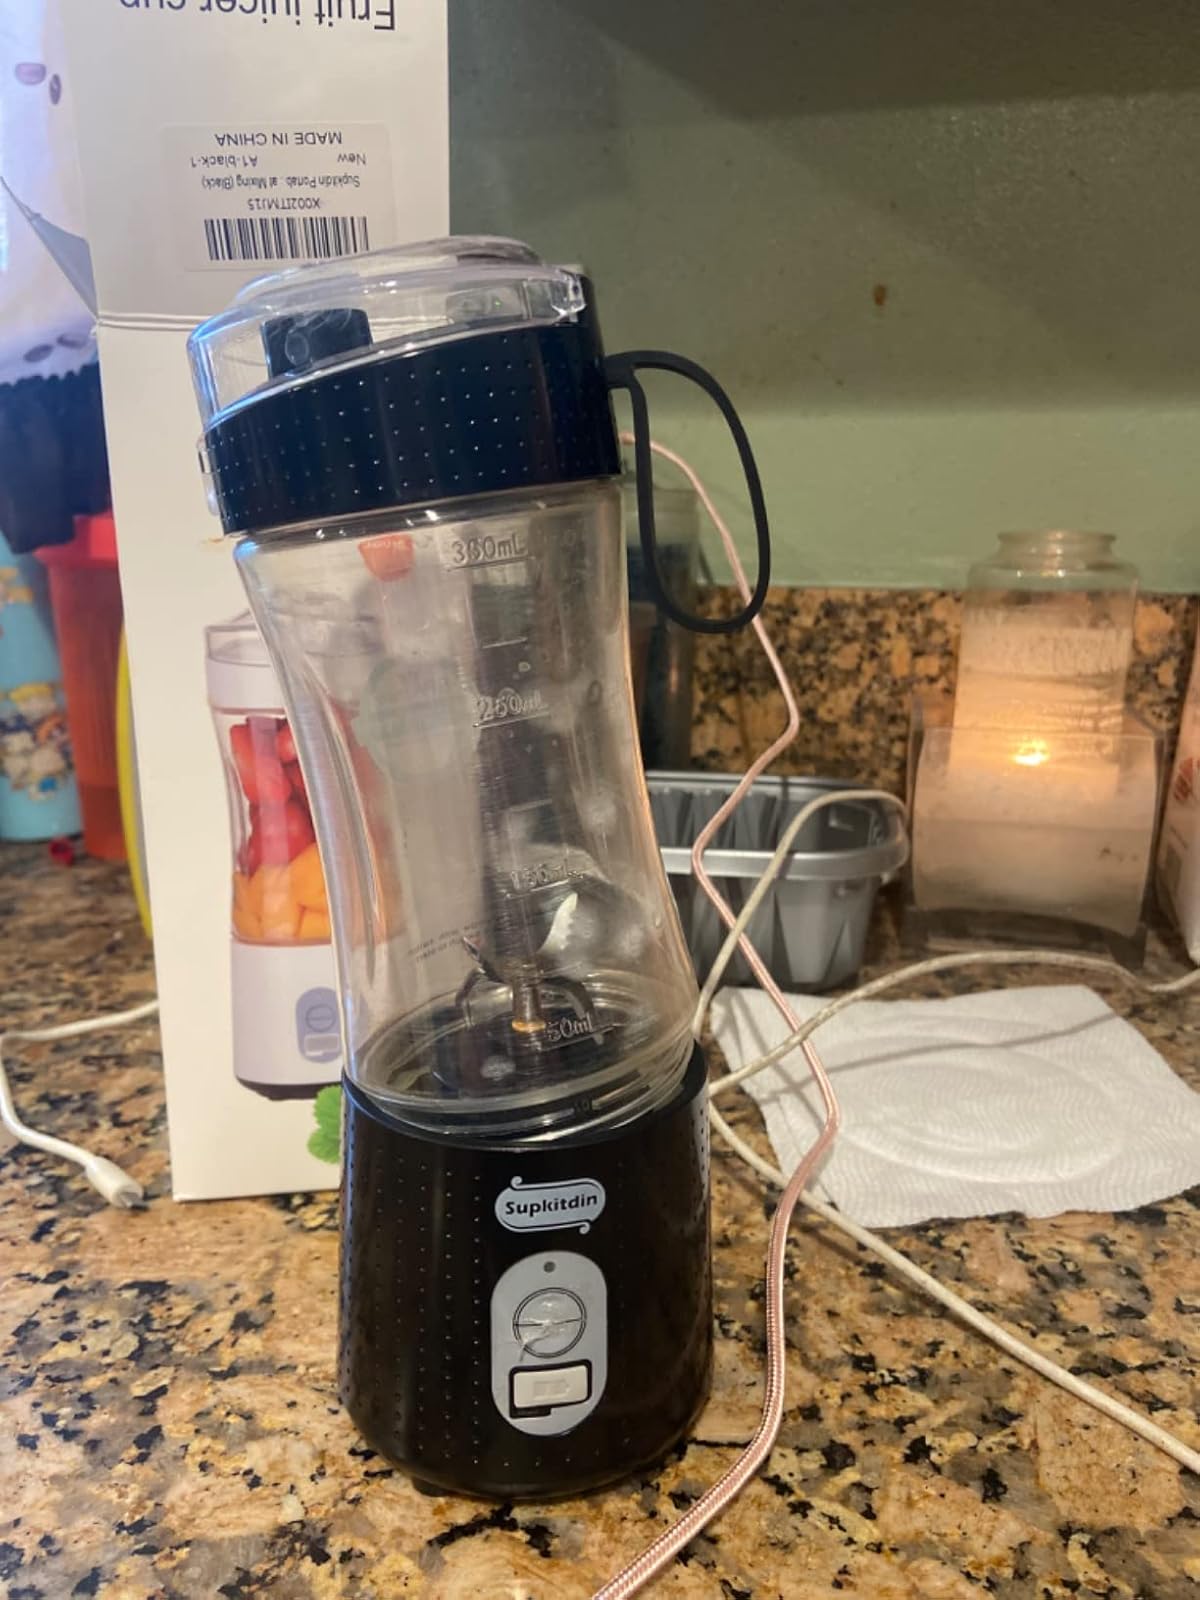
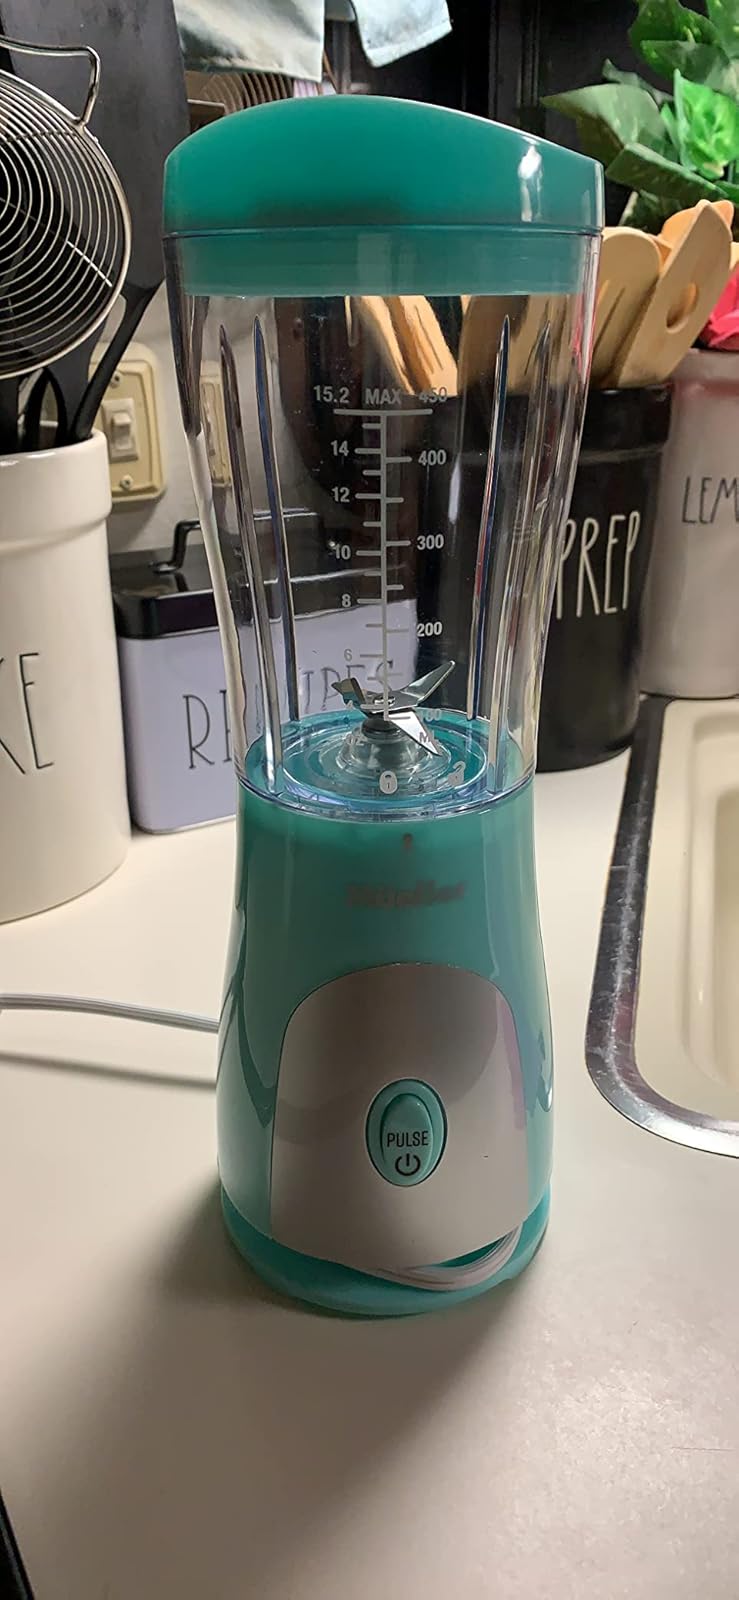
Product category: items_blender
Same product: no